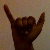
The image shows a hand gesture representing the letter 'Y' in Indian Sign Language.